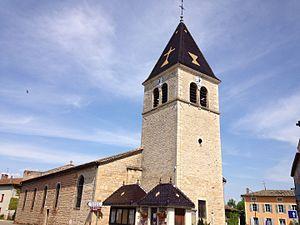
Vue de l'église de Saint-Etienne-Sur-Chalaronne depuis le carrefour du centre.